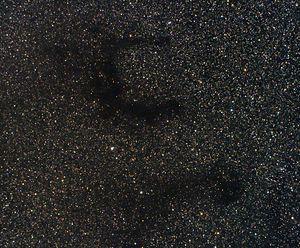
La nébuleuse E, ou nébuleuse E de Barnard, est une paire de nébuleuses obscures situées à environ 2 000 années-lumière de la Terre dans la constellation de l'Aigle. Elle s'étend sur une surface semblable à celle de la pleine Lune.